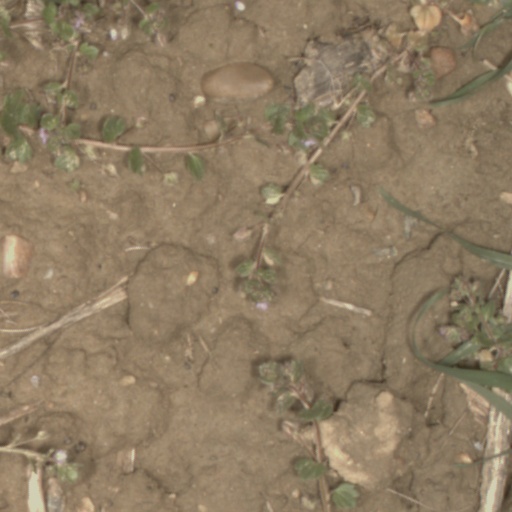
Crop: wheat